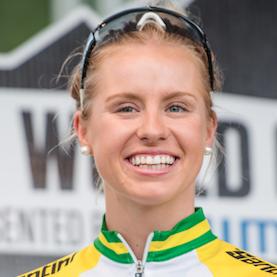
Age: 25